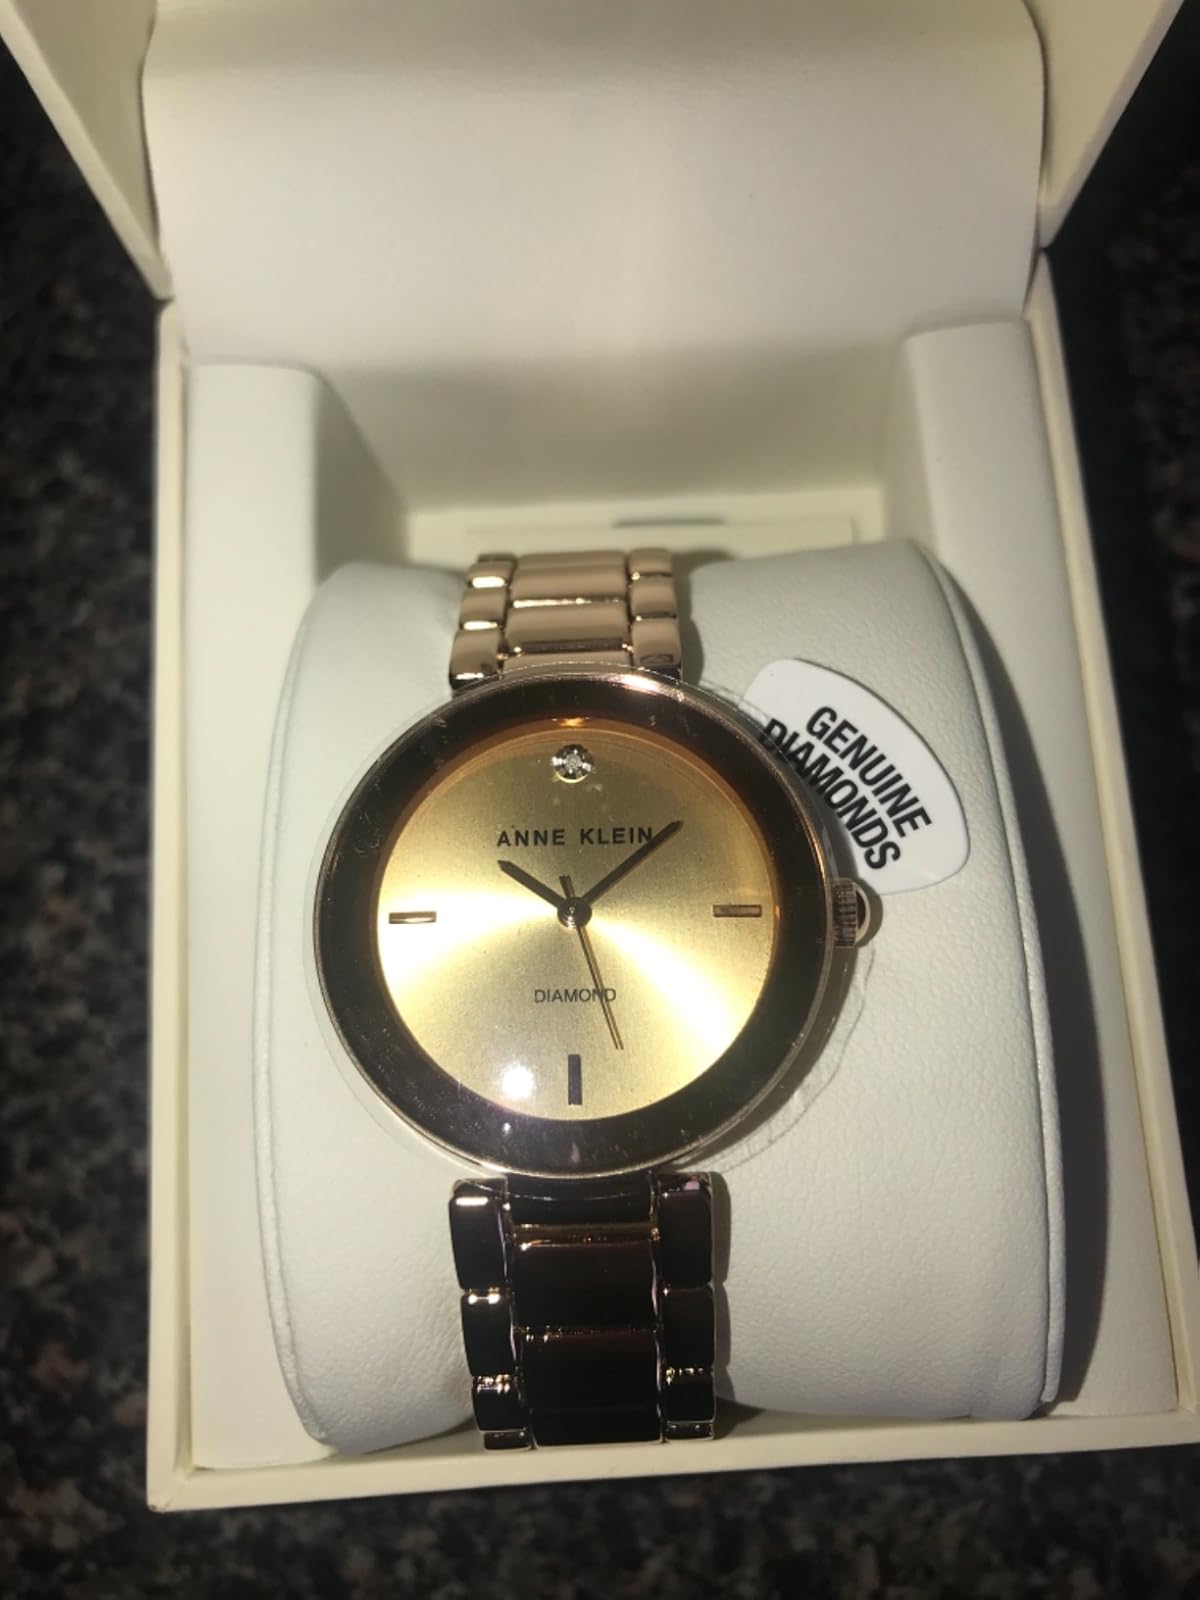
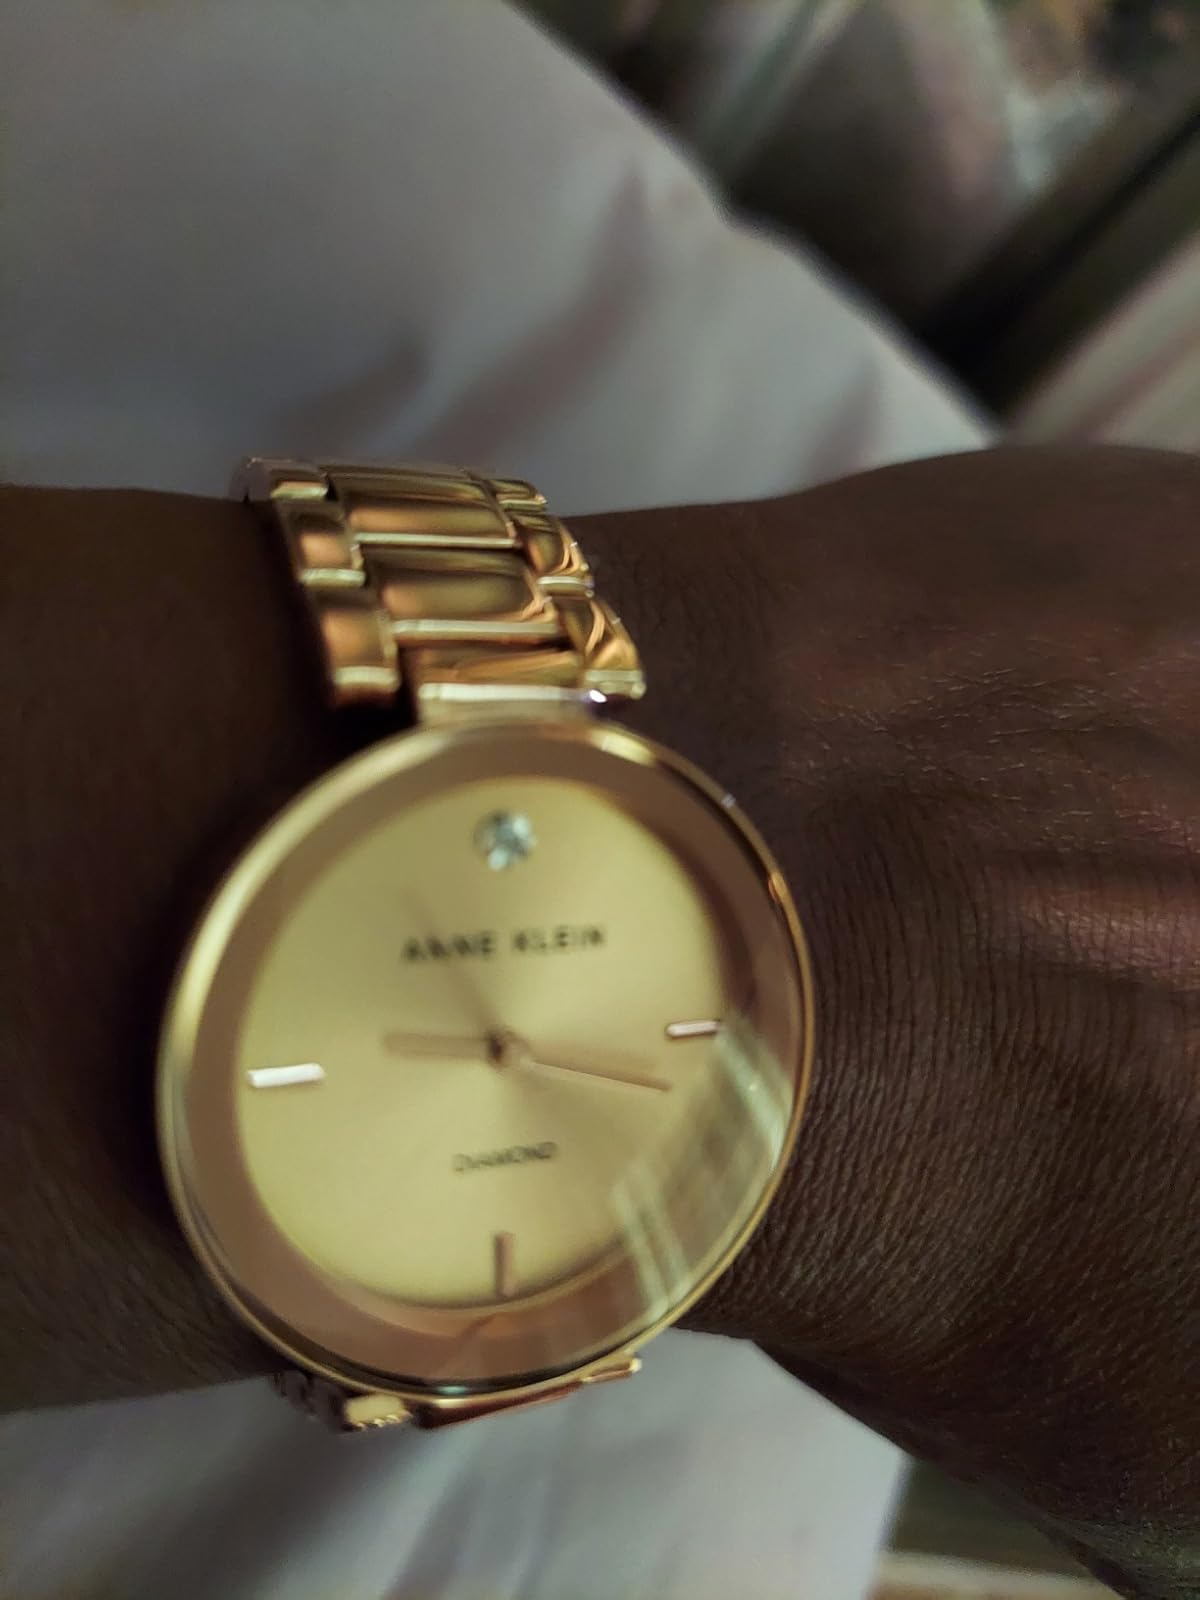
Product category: accessories_watch
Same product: yes